Eliza Ridgely

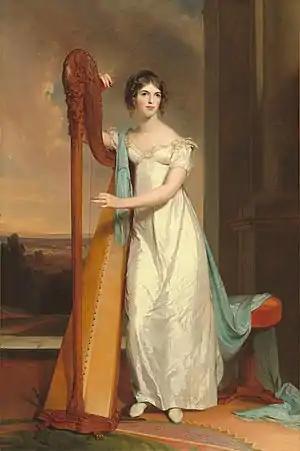
"Lady with a Harp", portrait of Eliza Ridgely by Thomas Sully, 1818

Eliza Eichelberger Ridgely (February 10, 1803 – December 20, 1867) was an American heiress, traveler, arbiter of fashion, and mistress of Hampton, the Ridgely plantation north of Towson, Maryland. She is the Lady with a Harp of Thomas Sully's portrait, now in the National Gallery of Art, Washington, D.C.